Northside, Houston

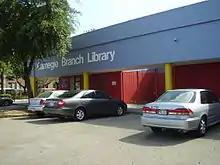
Carnegie Neighborhood Library

Houston Public Library operates public libraries in the Northside. The Carnegie Neighborhood Library and the Moody Neighborhood Library are within the district boundaries. The Dixon Neighborhood Library is adjacent to the district.